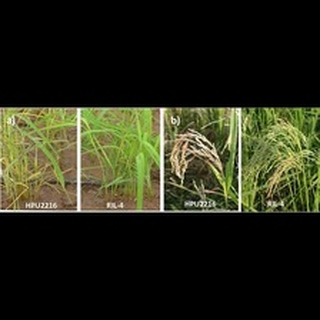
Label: wheat_blast